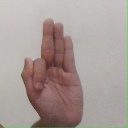
अक्षर: फ